Paschim Tajpur

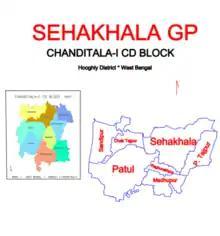
Map of Sehakhala GP

As per 2011 Census of India Paschim Tajpur had a population of 1,873 of which 911 (49%) were males and 962 (51%) were females. Population below 6 years was 185. The total number of literates in Paschim Tajpur was 1,307 (77.43% of the population over 6 years).